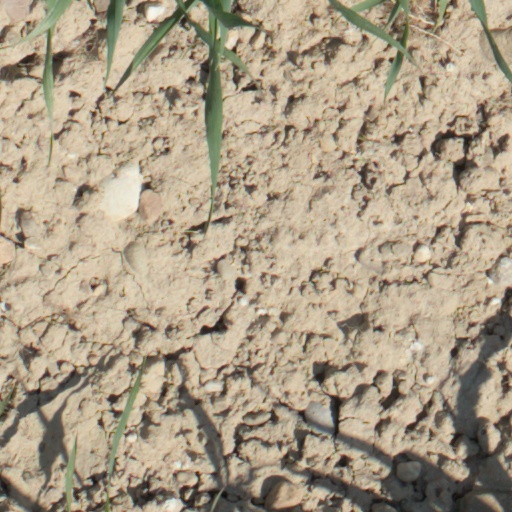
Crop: wheat